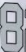
Number: 8